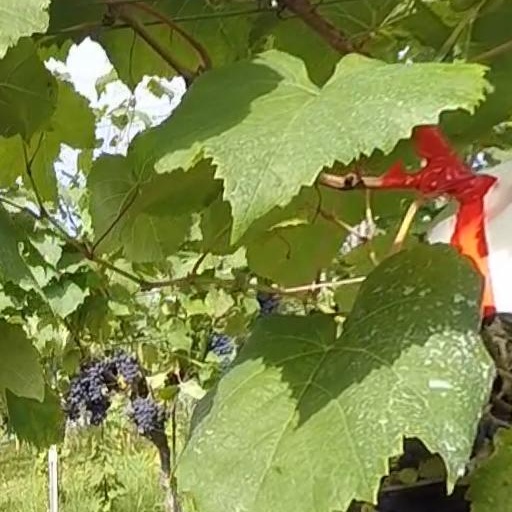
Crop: grape